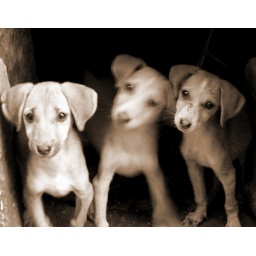
Three dogs looking particularly cute in India